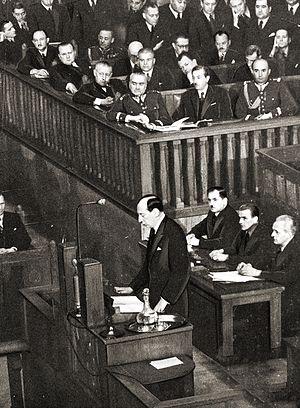
1939 est une année commune commençant un dimanche.